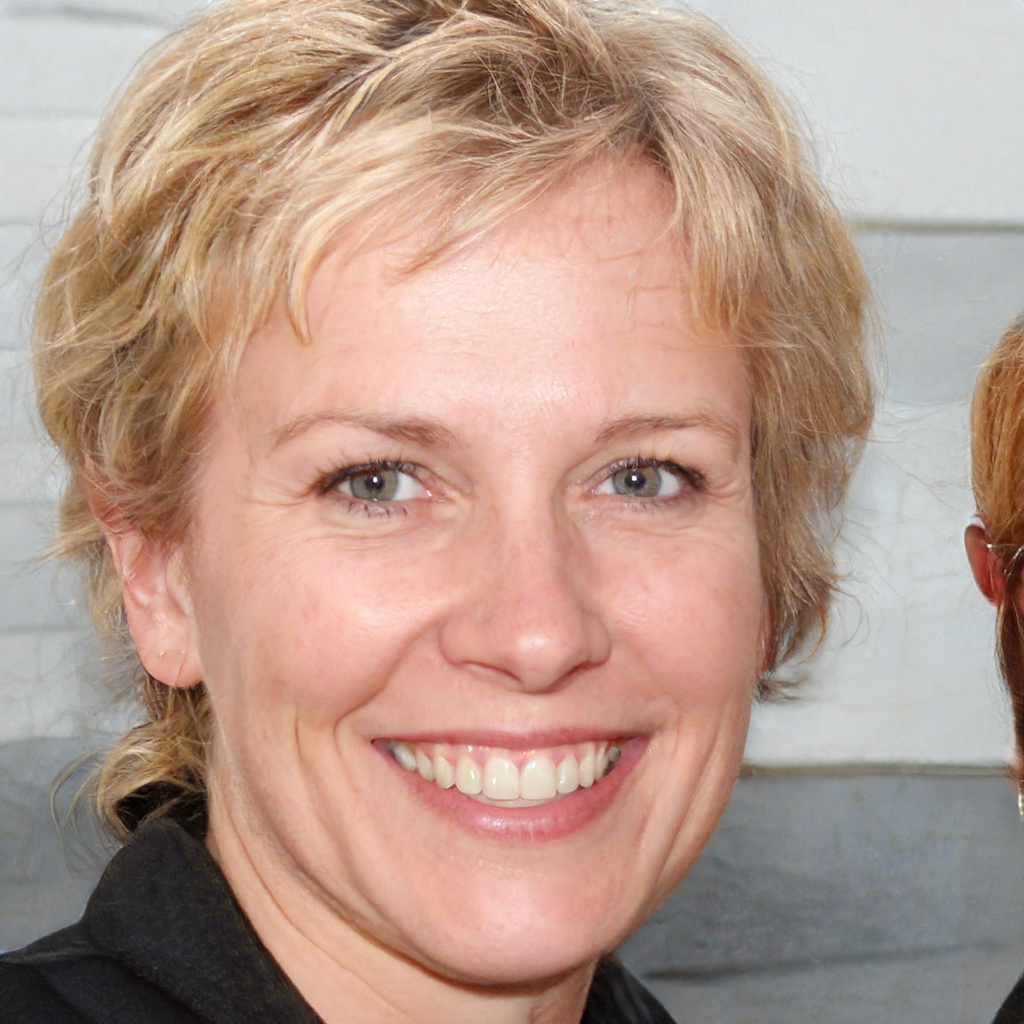
Portrait style: Real Portrait